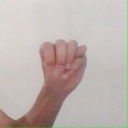
अक्षर: म